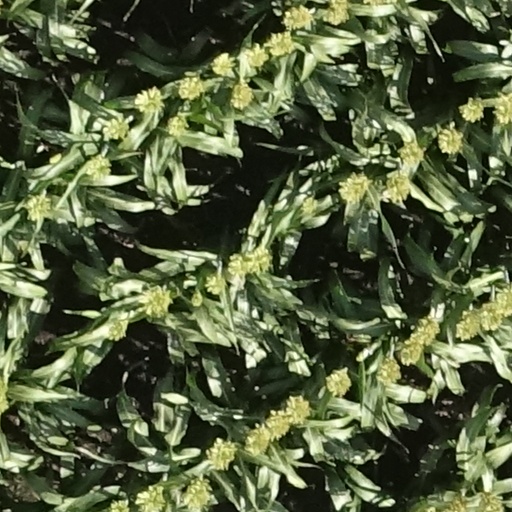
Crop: sorghum